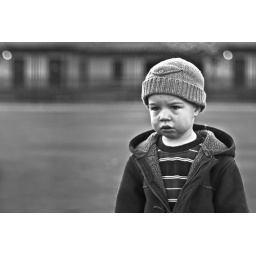
A black and white photo of a boy thinking in the schoolyard.